Seohyun

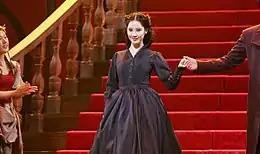
Seohyun performing in the "Gone with the Wind" musical in 2015

In January 2015, Seohyun was cast in the role of Scarlett O'Hara in the Korean version of "Autant en emporte le vent", a French musical based on "Gone with the Wind". She received encouraging review for her performance. Seon Mi-gyeong of "OSEN" said that while Seohyun's performance cannot surpass that of Bada, who shared the same role, her "fierce voice" complemented and successfully expressed an arrogant Scarlett O'Hara. Kim Hyun-joong of "Sports Chosun" noted Seohyun's occasional "clumsy" acting, but compared her to Ock Joo-hyun during her rookie days and said that "her ability to bring emotion through song, the most important part of a musical, rivaled that of a veteran actor. Despite a short career, she endlessly showed us various colours and peculiar charms of a woman's life."